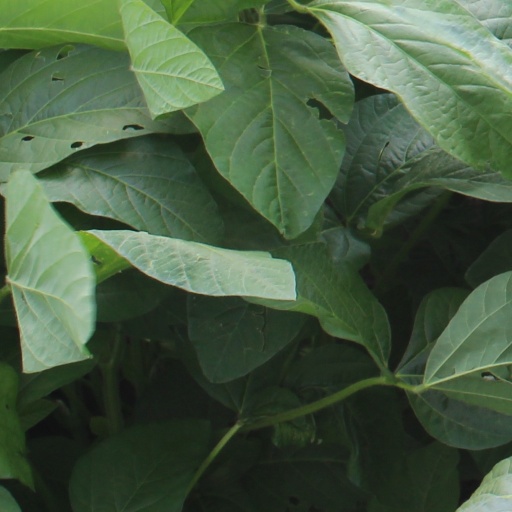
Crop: soybean